Kosmas the Aetolian

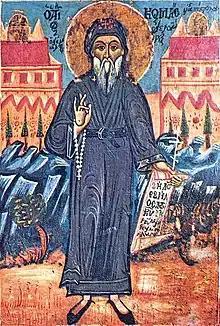
Icon of St. Kosmas the Aetolian

Kosmas was born in the Greek village of Mega Dendron near the town of Thermo in the region of Aetolia. He studied Greek and theology before becoming a monk after a trip to Mount Athos, where he also attended the local Theological Academy.